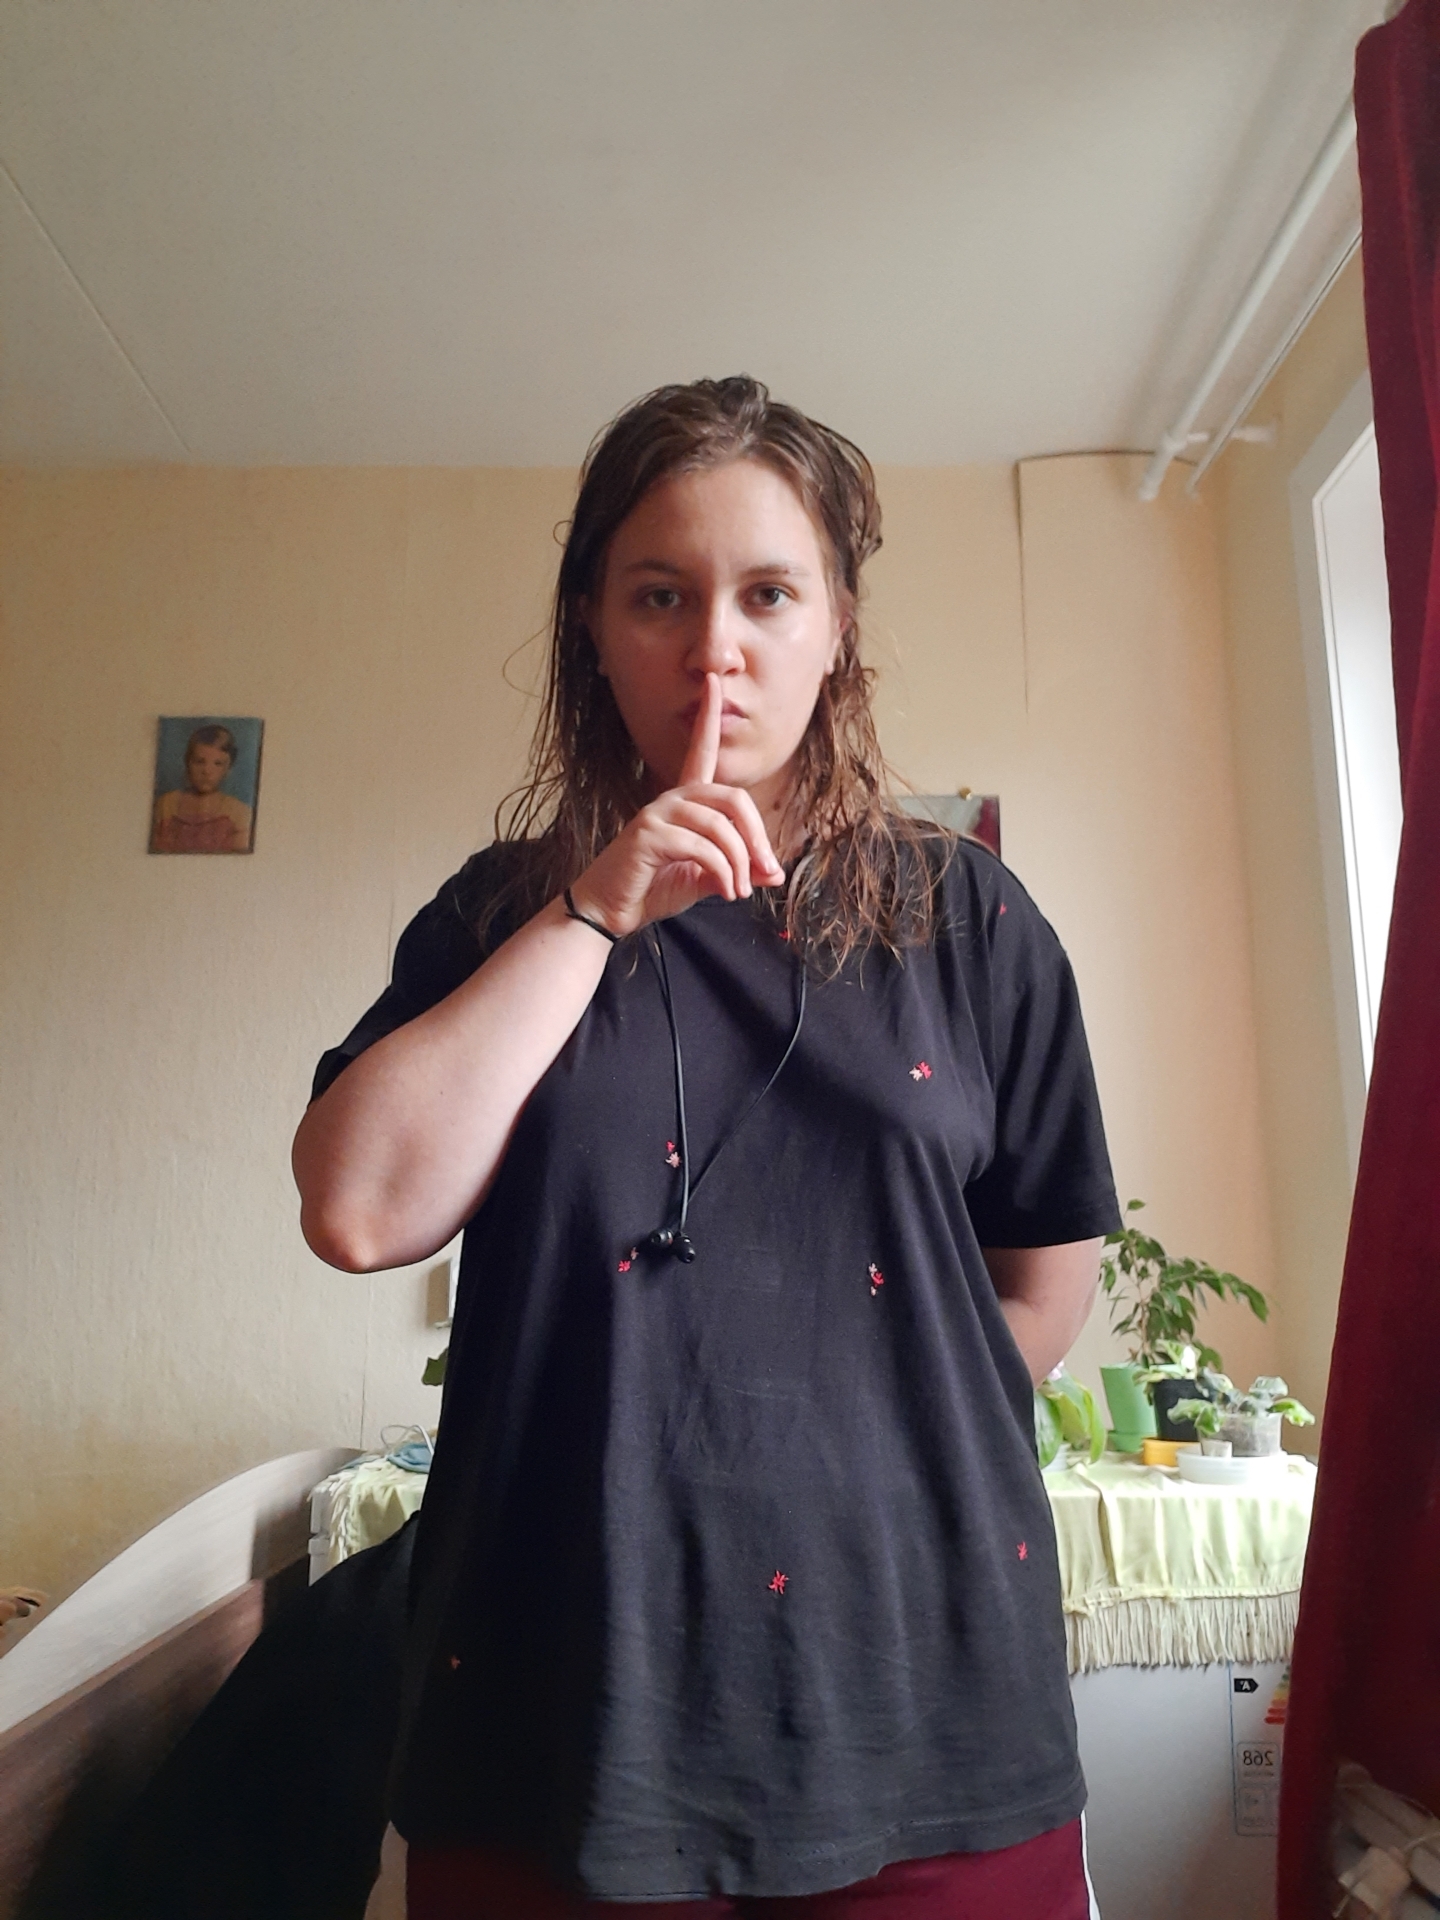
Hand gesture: mute